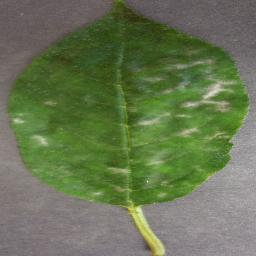
Label: Cherry___Powdery_mildew